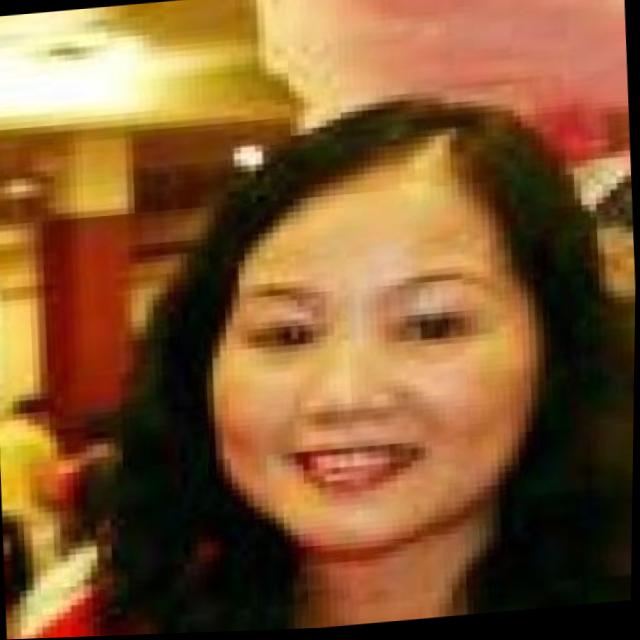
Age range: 45-64